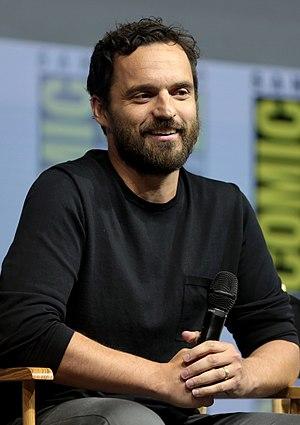
Mark Jake Johnson Weinberger, dit Jake Johnson est un acteur, producteur et scénariste américain, né le 28 mai 1978 à Evanston.